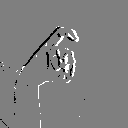
ASL letter: x